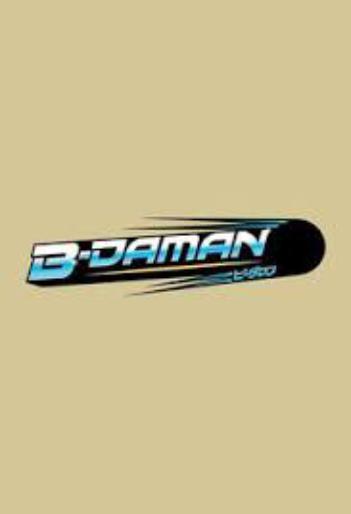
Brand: B-Daman
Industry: Leisure